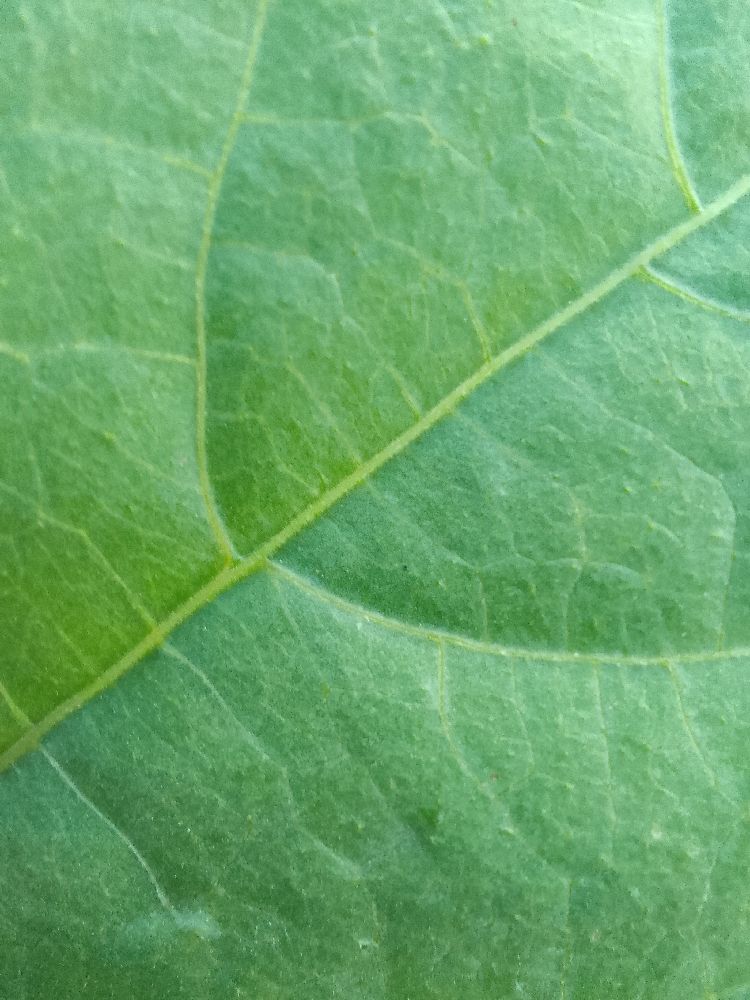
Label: healthy